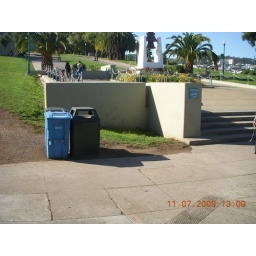
The grass around the steps is worn bare, the after our cleanup, no cig butts, bottle caps and broken glass.